Ascension Church, Rostov-on-Don

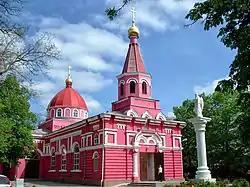

Church of the Ascension of the Lord ― an Orthodox church, built in 1910-1913 on the territory of the Brethren Cemetery in Rostov-on-Don, Russia. Construction of the temple was carried out at the expense of merchants Gerasimov, Myasnikov and Safonov. The project was drafted by architect Grigory Vasilyev. The main altar was consecrated in honour of the Ascension of the Lord. Side chapels ― in honour of saints Adrian and Natalia, and in honour of St. John the Evangelist. The church has the status of an object of cultural heritage of regional significance.